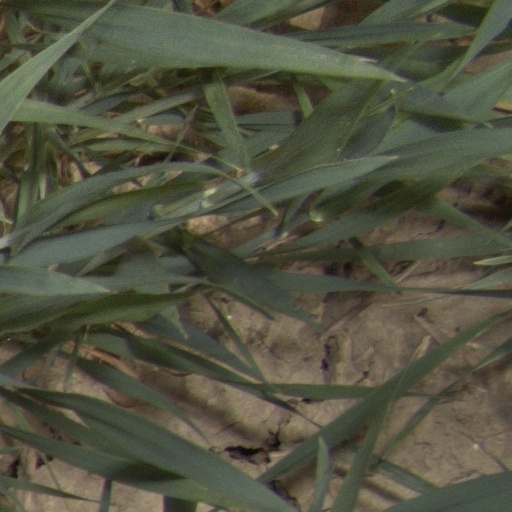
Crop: wheat